Themes in Avatar

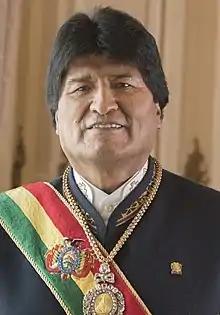
Bolivian President Evo Morales praised "Avatar" for "resistance to capitalism" and the "defense of nature".

Saritha Prabhu, an Indian-born columnist for "The Tennessean", wrote about the parallels between the plot and how "Western power colonizes and invades the indigenous people (native Americans, Eastern countries, you substitute the names), sees the natives as primitives/savages/uncivilized, is unable or unwilling to see the merits in a civilization that has been around longer, loots the weaker power, all while thinking it is doing a favor to the poor natives." David Brooks, in "The New York Times", criticized what he saw as the "White Messiah complex" in the film, whereby the Na'vi "can either have their history shaped by cruel imperialists or benevolent ones, but either way, they are going to be supporting actors in our journey to self-admiration." Others disagree: "First off, [Jake is] handicapped. Second off, he ultimately becomes one of [the Na'vi] and wins their way."